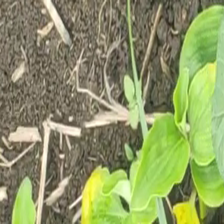
Weed species: Kena_(Commplina_benghalensio)